Laura Packard

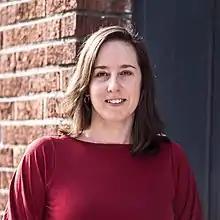
Packard in 2020

Laura Packard (born 1976) is an American health care activist and political commentator. She is the founder of Health Care Voices and Voices of Health Care Action, non-profit grassroots organizations for adults with serious medical conditions. Packard is executive director of the group Health Care Voter, with actress Alyssa Milano, singer T-Boz, politicians Donna Edwards and Anton Gunn, activists Ady Barkan and Brad Woodhouse, and others as co-chairs. She hosts a weekly call-in streaming show and podcast for Americans with health care and health insurance questions, Care Talk.